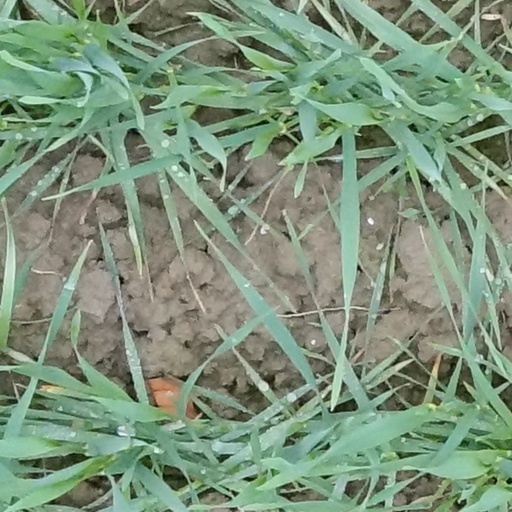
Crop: wheat